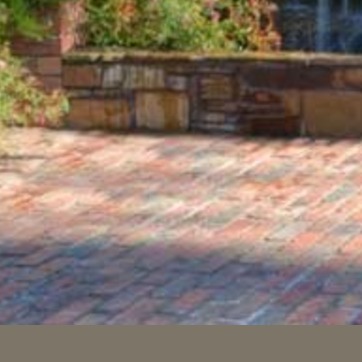
Material: brick